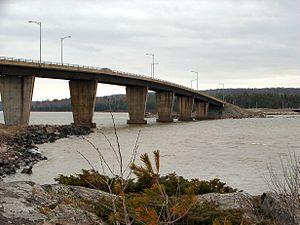
Cette liste de ponts, traversiers, et d'autres passages du fleuve Saint-Laurent et les Grands Lacs, est organisée par ordre de la rive sud de terminal allant du golfe du Saint-Laurent vers amont, soit le lac Supérieur.